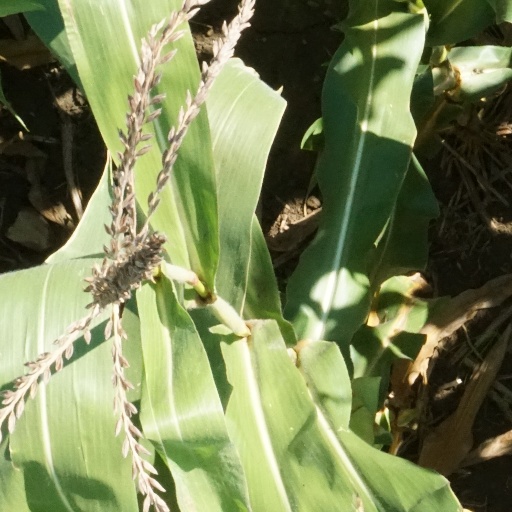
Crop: maize; corn